Keith McCune

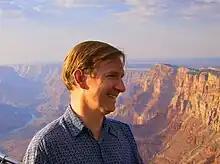
Keith McCune at the Grand Canyon in 2006, portrait by Adam McCune.

Keith Michael McCune (born December 23, 1955) is an American linguist, novelist, and translator. His study of Indonesian roots has been called "perhaps the most detailed and complete single work in the field of phonosemantics,"